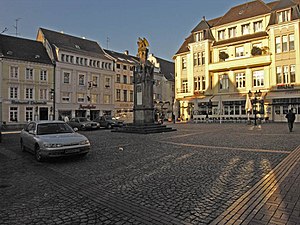
Moers
Torvet i Moers
Moers er en by i Tyskland i delstaten Nordrhein-Westfalen med omkring 106.000 indbyggere. Byen ligger i Kreis Wesel ved den venstre bred af Rhinen, 7 km vest for stedet stedet hvor floderne Rhinen og Ruhr løber sammen i Duisburg. 13 km længere mod syd ligger Krefeld.